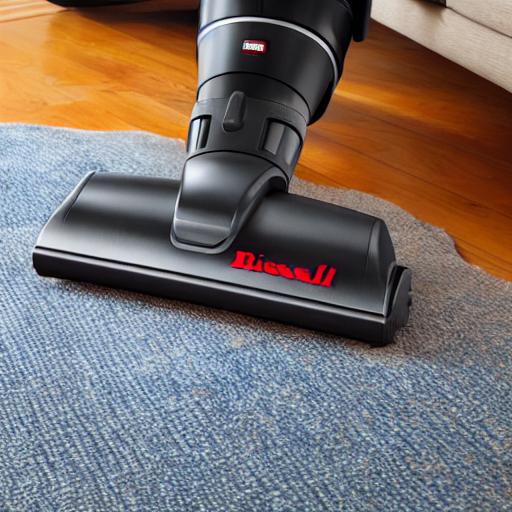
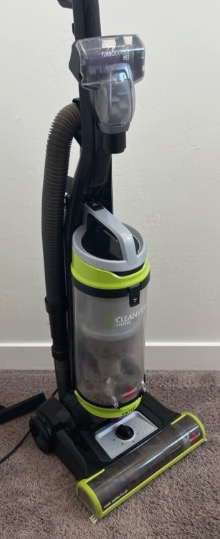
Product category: items_vacuum
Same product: no